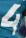
Number: 4